Matías Moreno

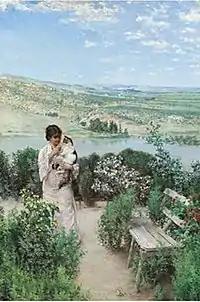
Flower Garden with View, Near Toledo

Around that same time, he also participated in the restoration of several works by El Greco that the Museo del Prado had recently acquired, including "The Burial of the Count of Orgaz". It was said that he worked on the restoration project to the point of exhaustion. In 1895, Maria died at the age of twenty-two and he rarely painted after that.